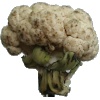
Label: Cauliflower 1